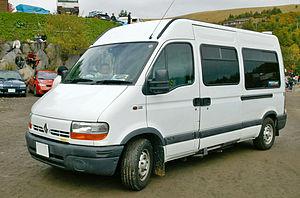
En novembre 1997, le Renault Master de deuxième génération remplace le Master I et le Trafic I rallongé. Le Master II est désormais aussi commercialisé dans le réseau camions. Le Master II a été le grand fourgon le plus vendu en France devant ses concurrents français, le Citroën Jumper et le Peugeot Boxer.
Le Renault Master est la désignation commerciale de trois générations de véhicules utilitaires de 3,5 tonnes de PTAC fabriqués par Renault depuis septembre 1980 dans l'usine SOVAB.